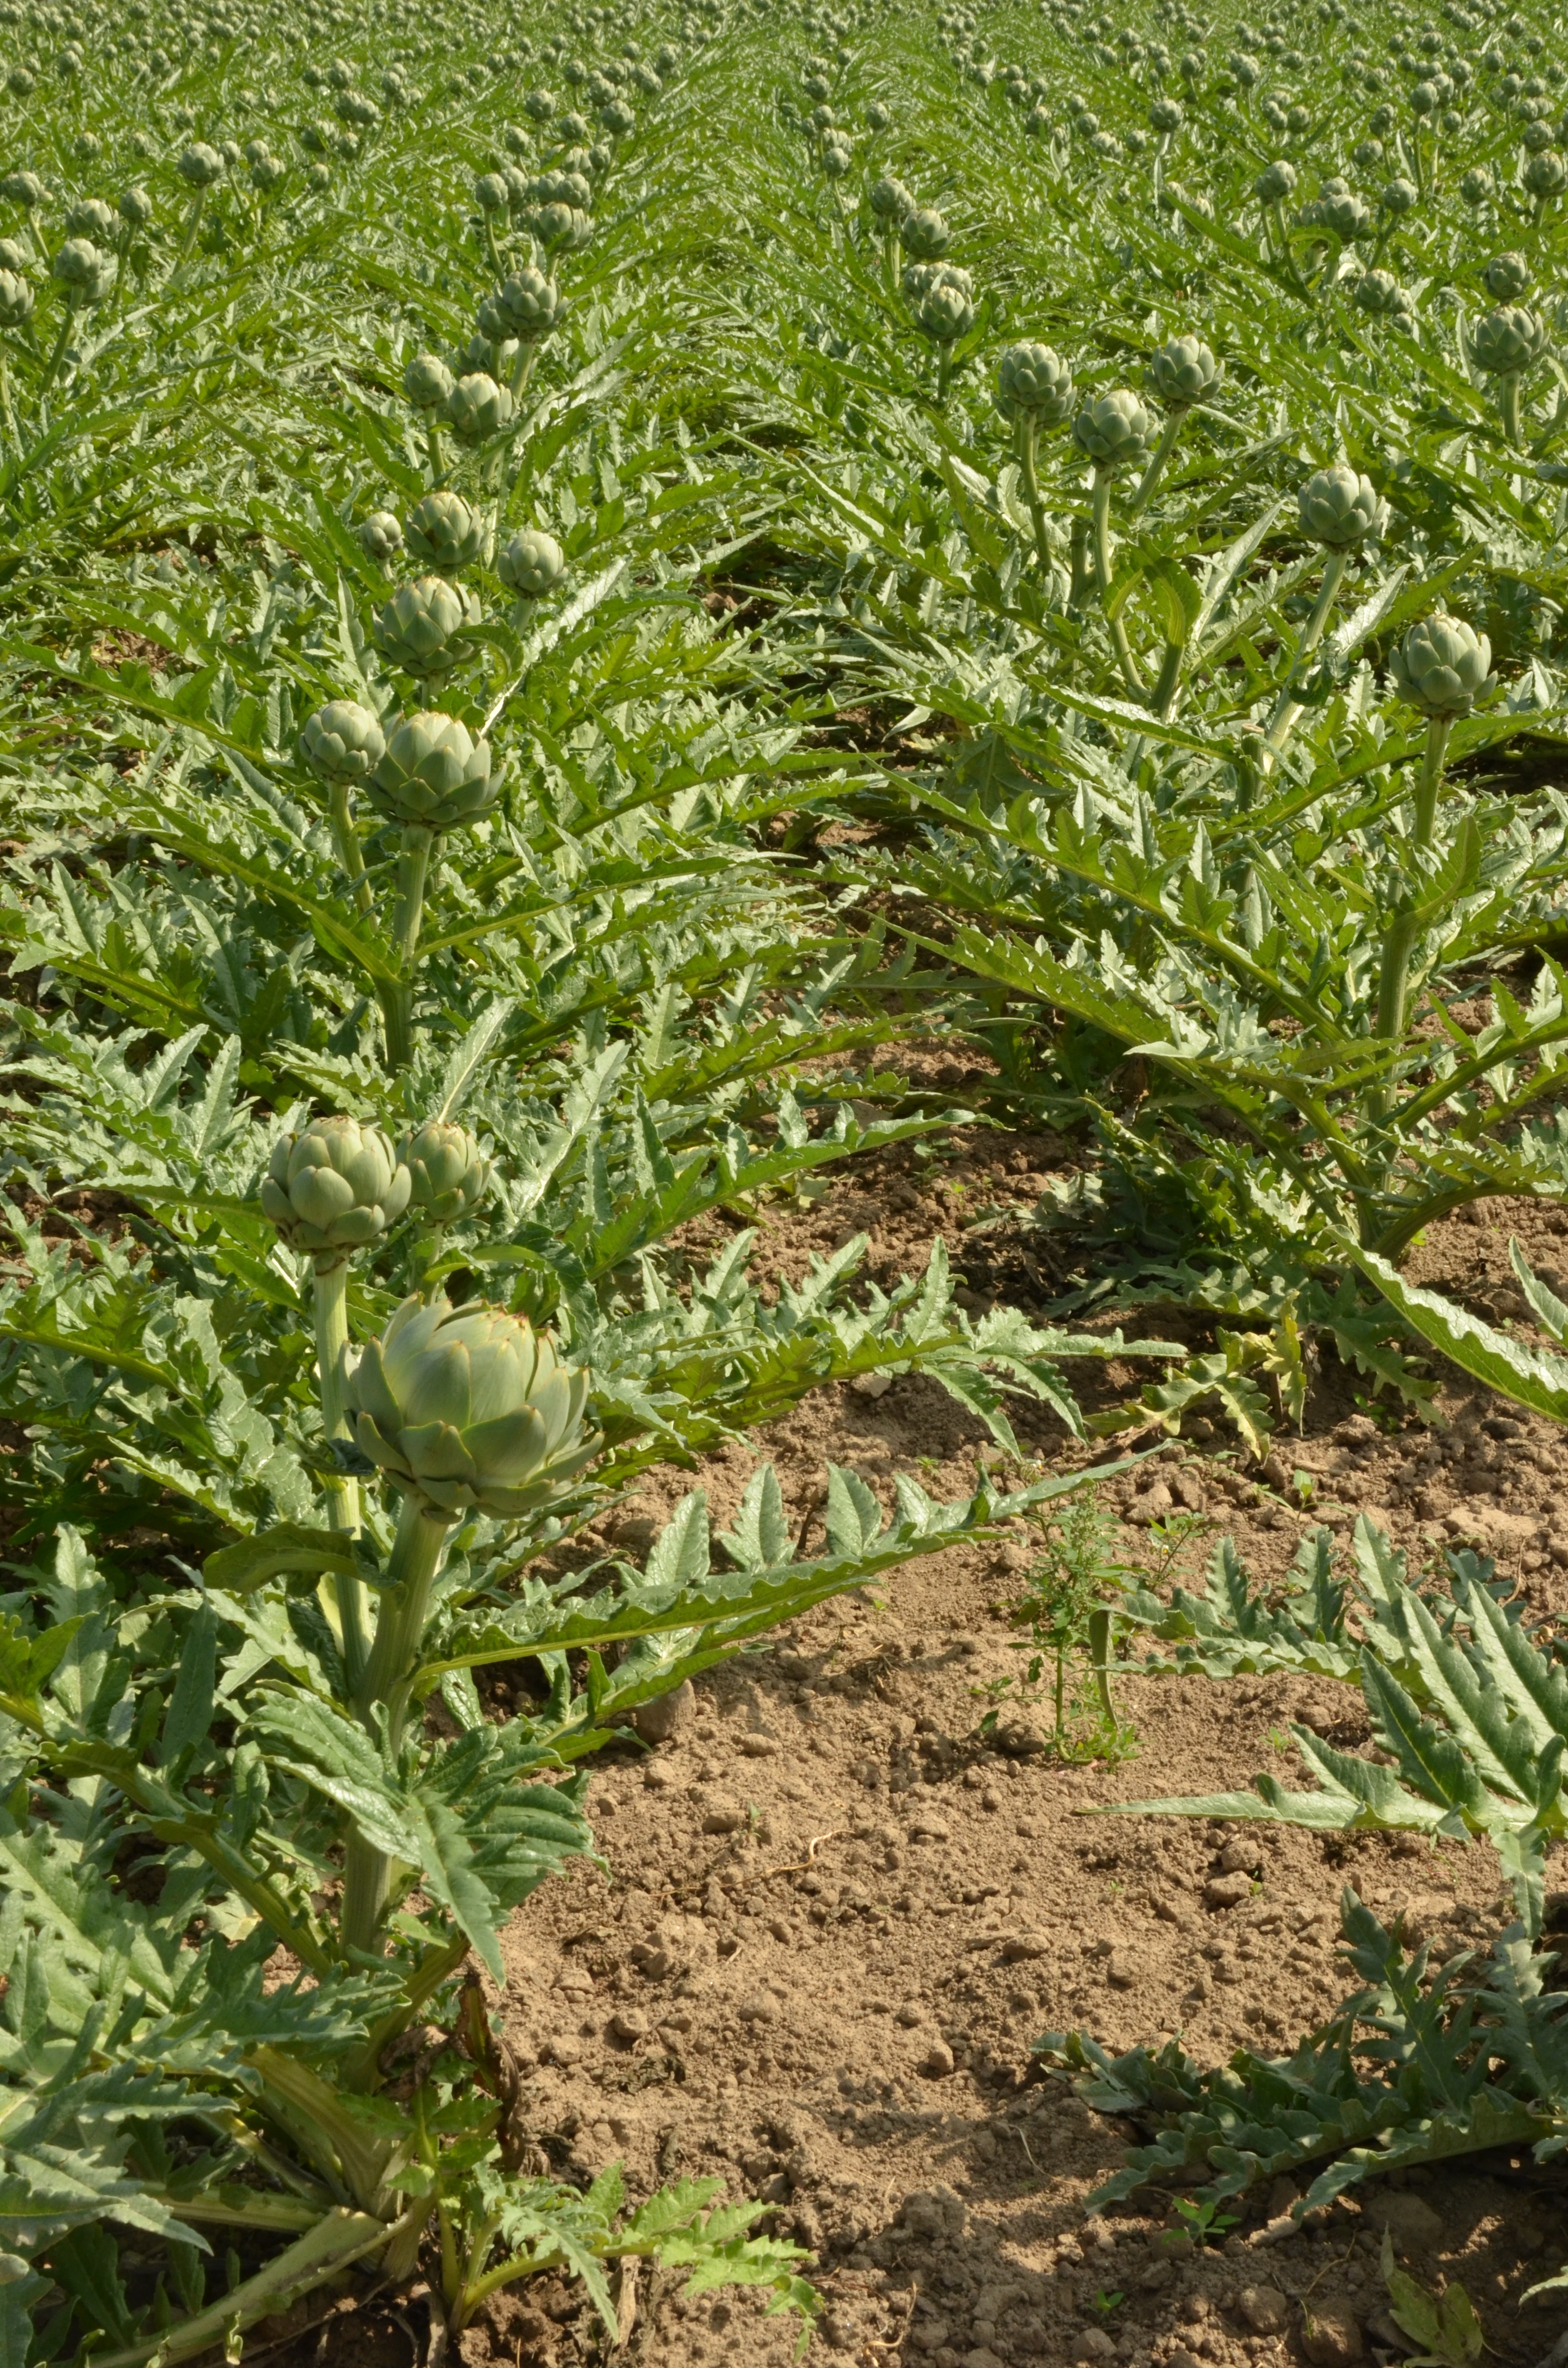
tree, plant, row, field, leaf, flower, food, herb, produce, vegetable, crop, soil, botany, agriculture, garden, flora, artichoke, weed, agricultural, cultivation, shrub, thistle, plantation, production, flowering plant, daisy family, remodeling, grass family, land plant